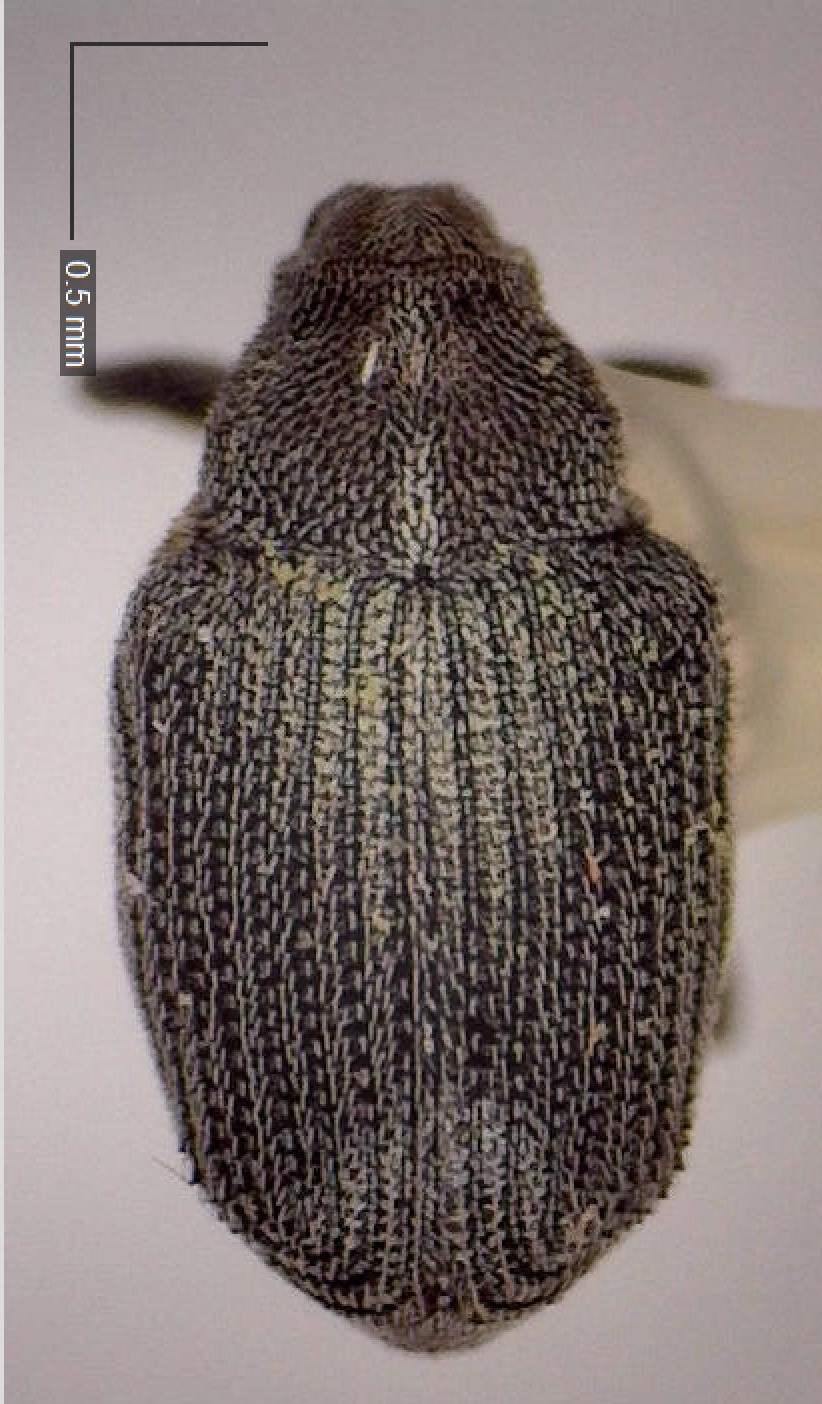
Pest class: Cabbage_seedpod_weevil